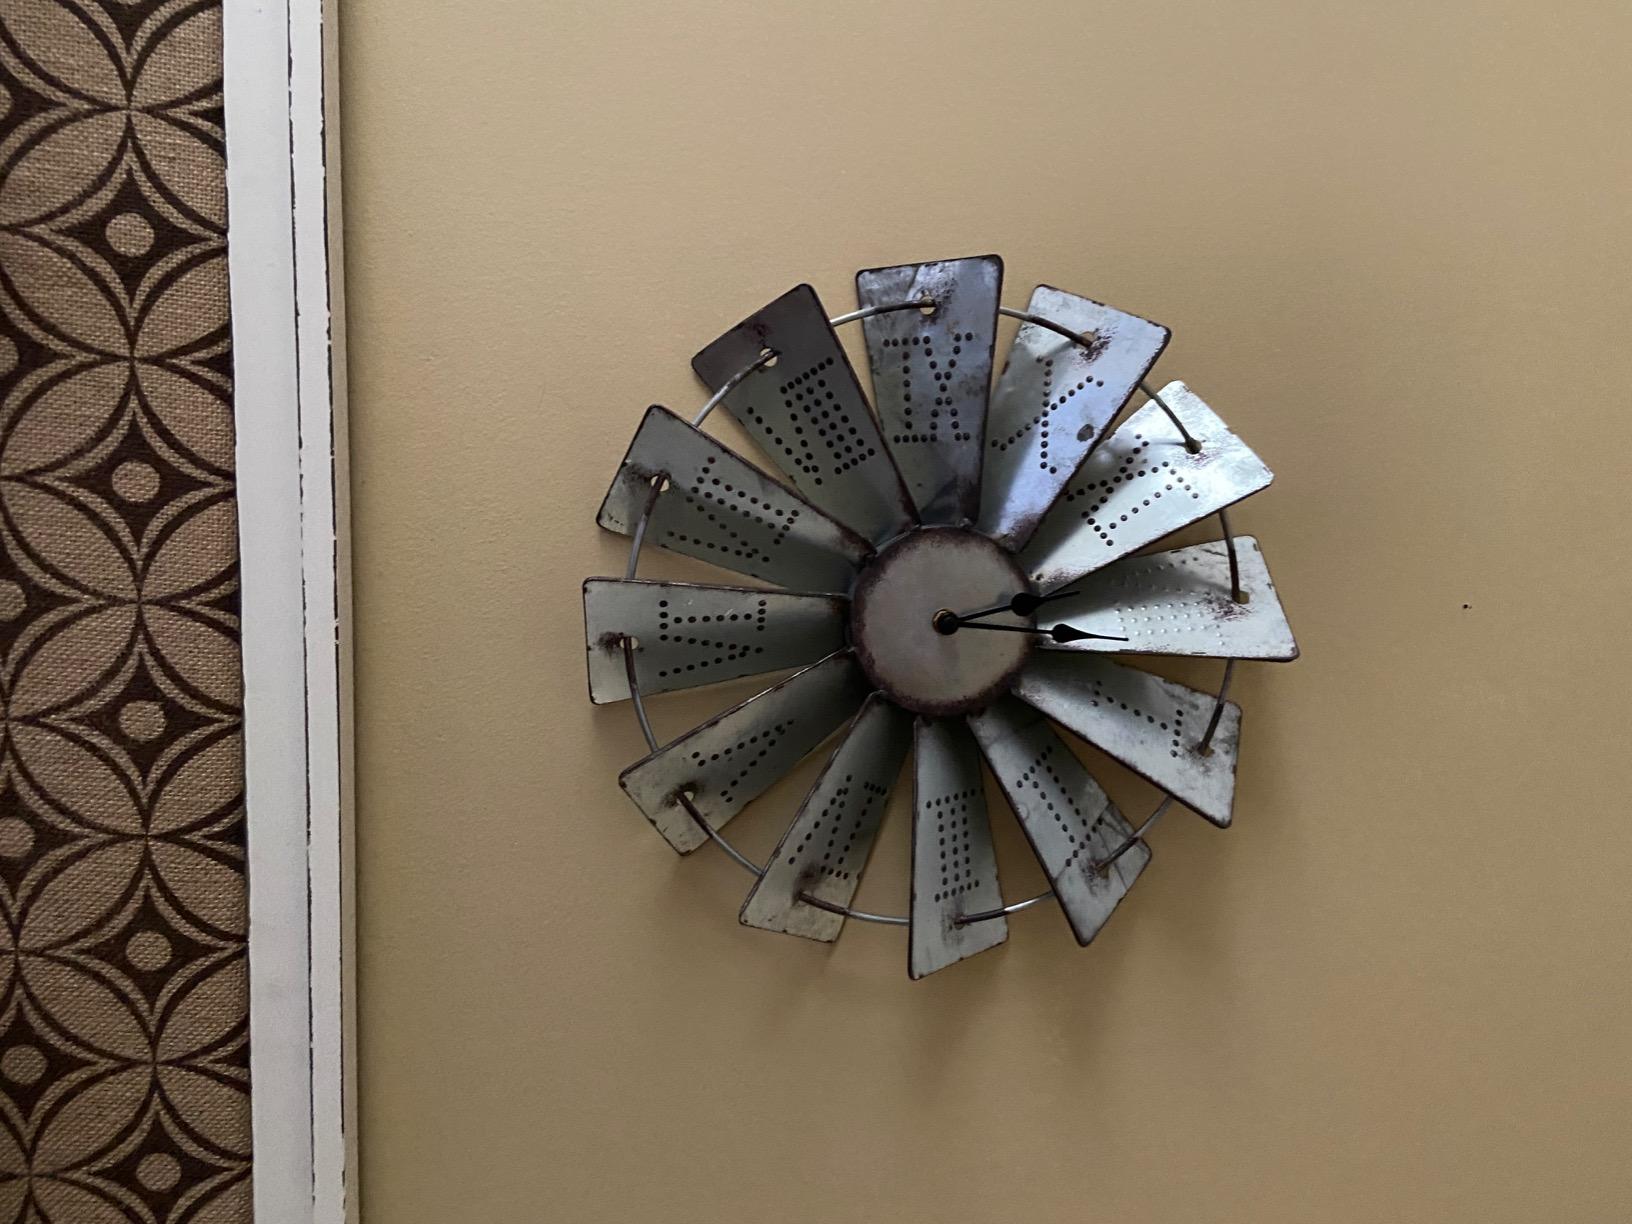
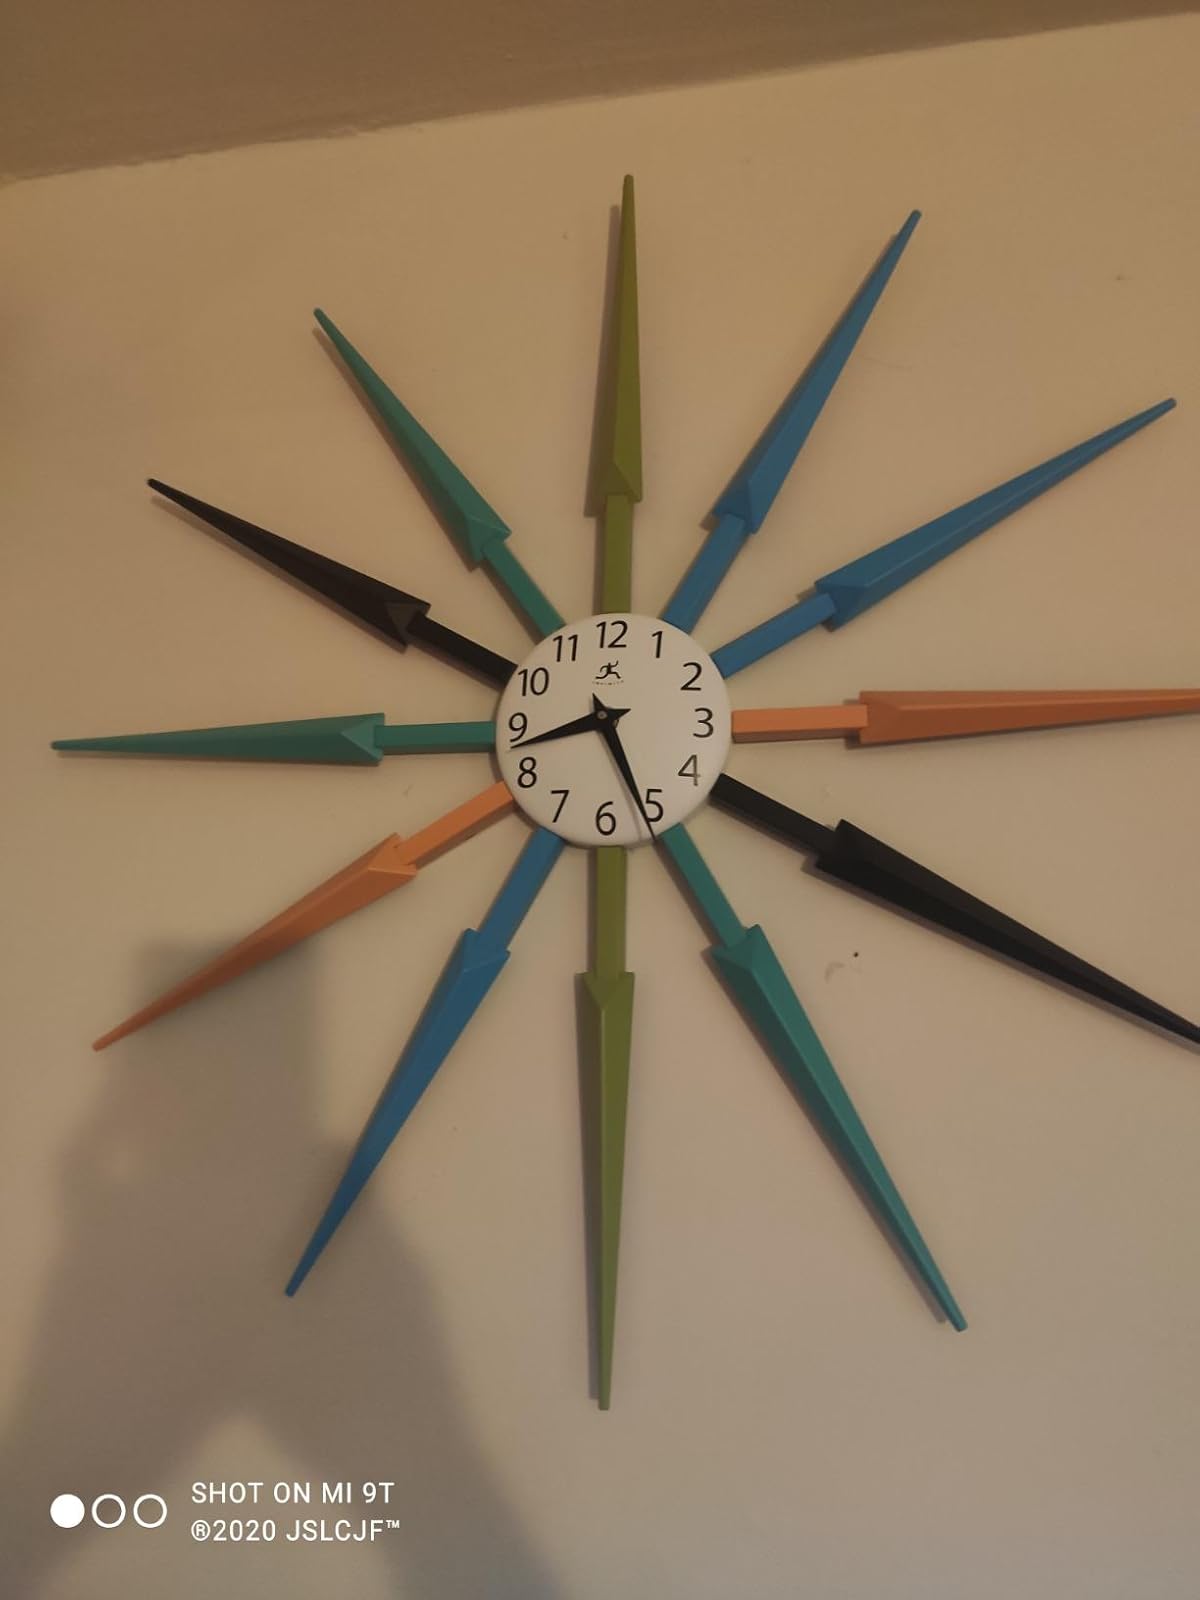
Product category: clock
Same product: no